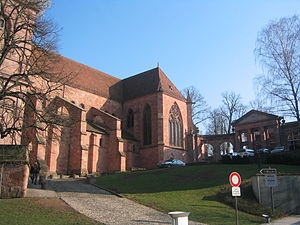
Saint-Dié-des-Vosges / Seværdigheder
Katedralen i Saint-Dié-des-Vosges
Saint-Dié-des-Vosges er en fransk by og kommune i Lorraine. Den har 22.569 indbyggere.